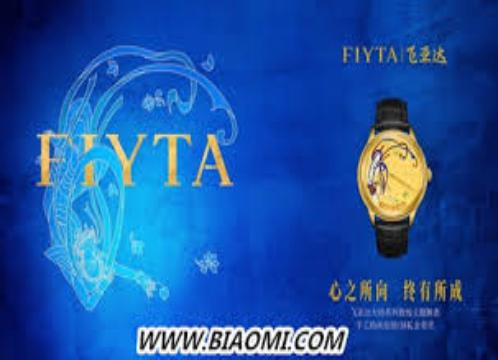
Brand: fiyta
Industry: Electronic